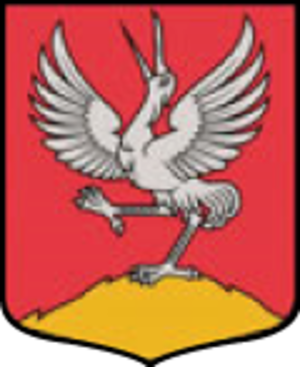
Le pagasts de Smārde est une ancienne unité territoriale du nord du Zemgale et qui se situe dans le novads actuel de la municipalité d'Engure. Bordé par les villes de Tukums et de Jūrmala, les plus grands villages se trouvant sur le territoire du pagasts sont Smārde, Milzkalne, Rauda et Cērkste.
Smārde est un village au centre du novads d'Engure, en Lettonie.